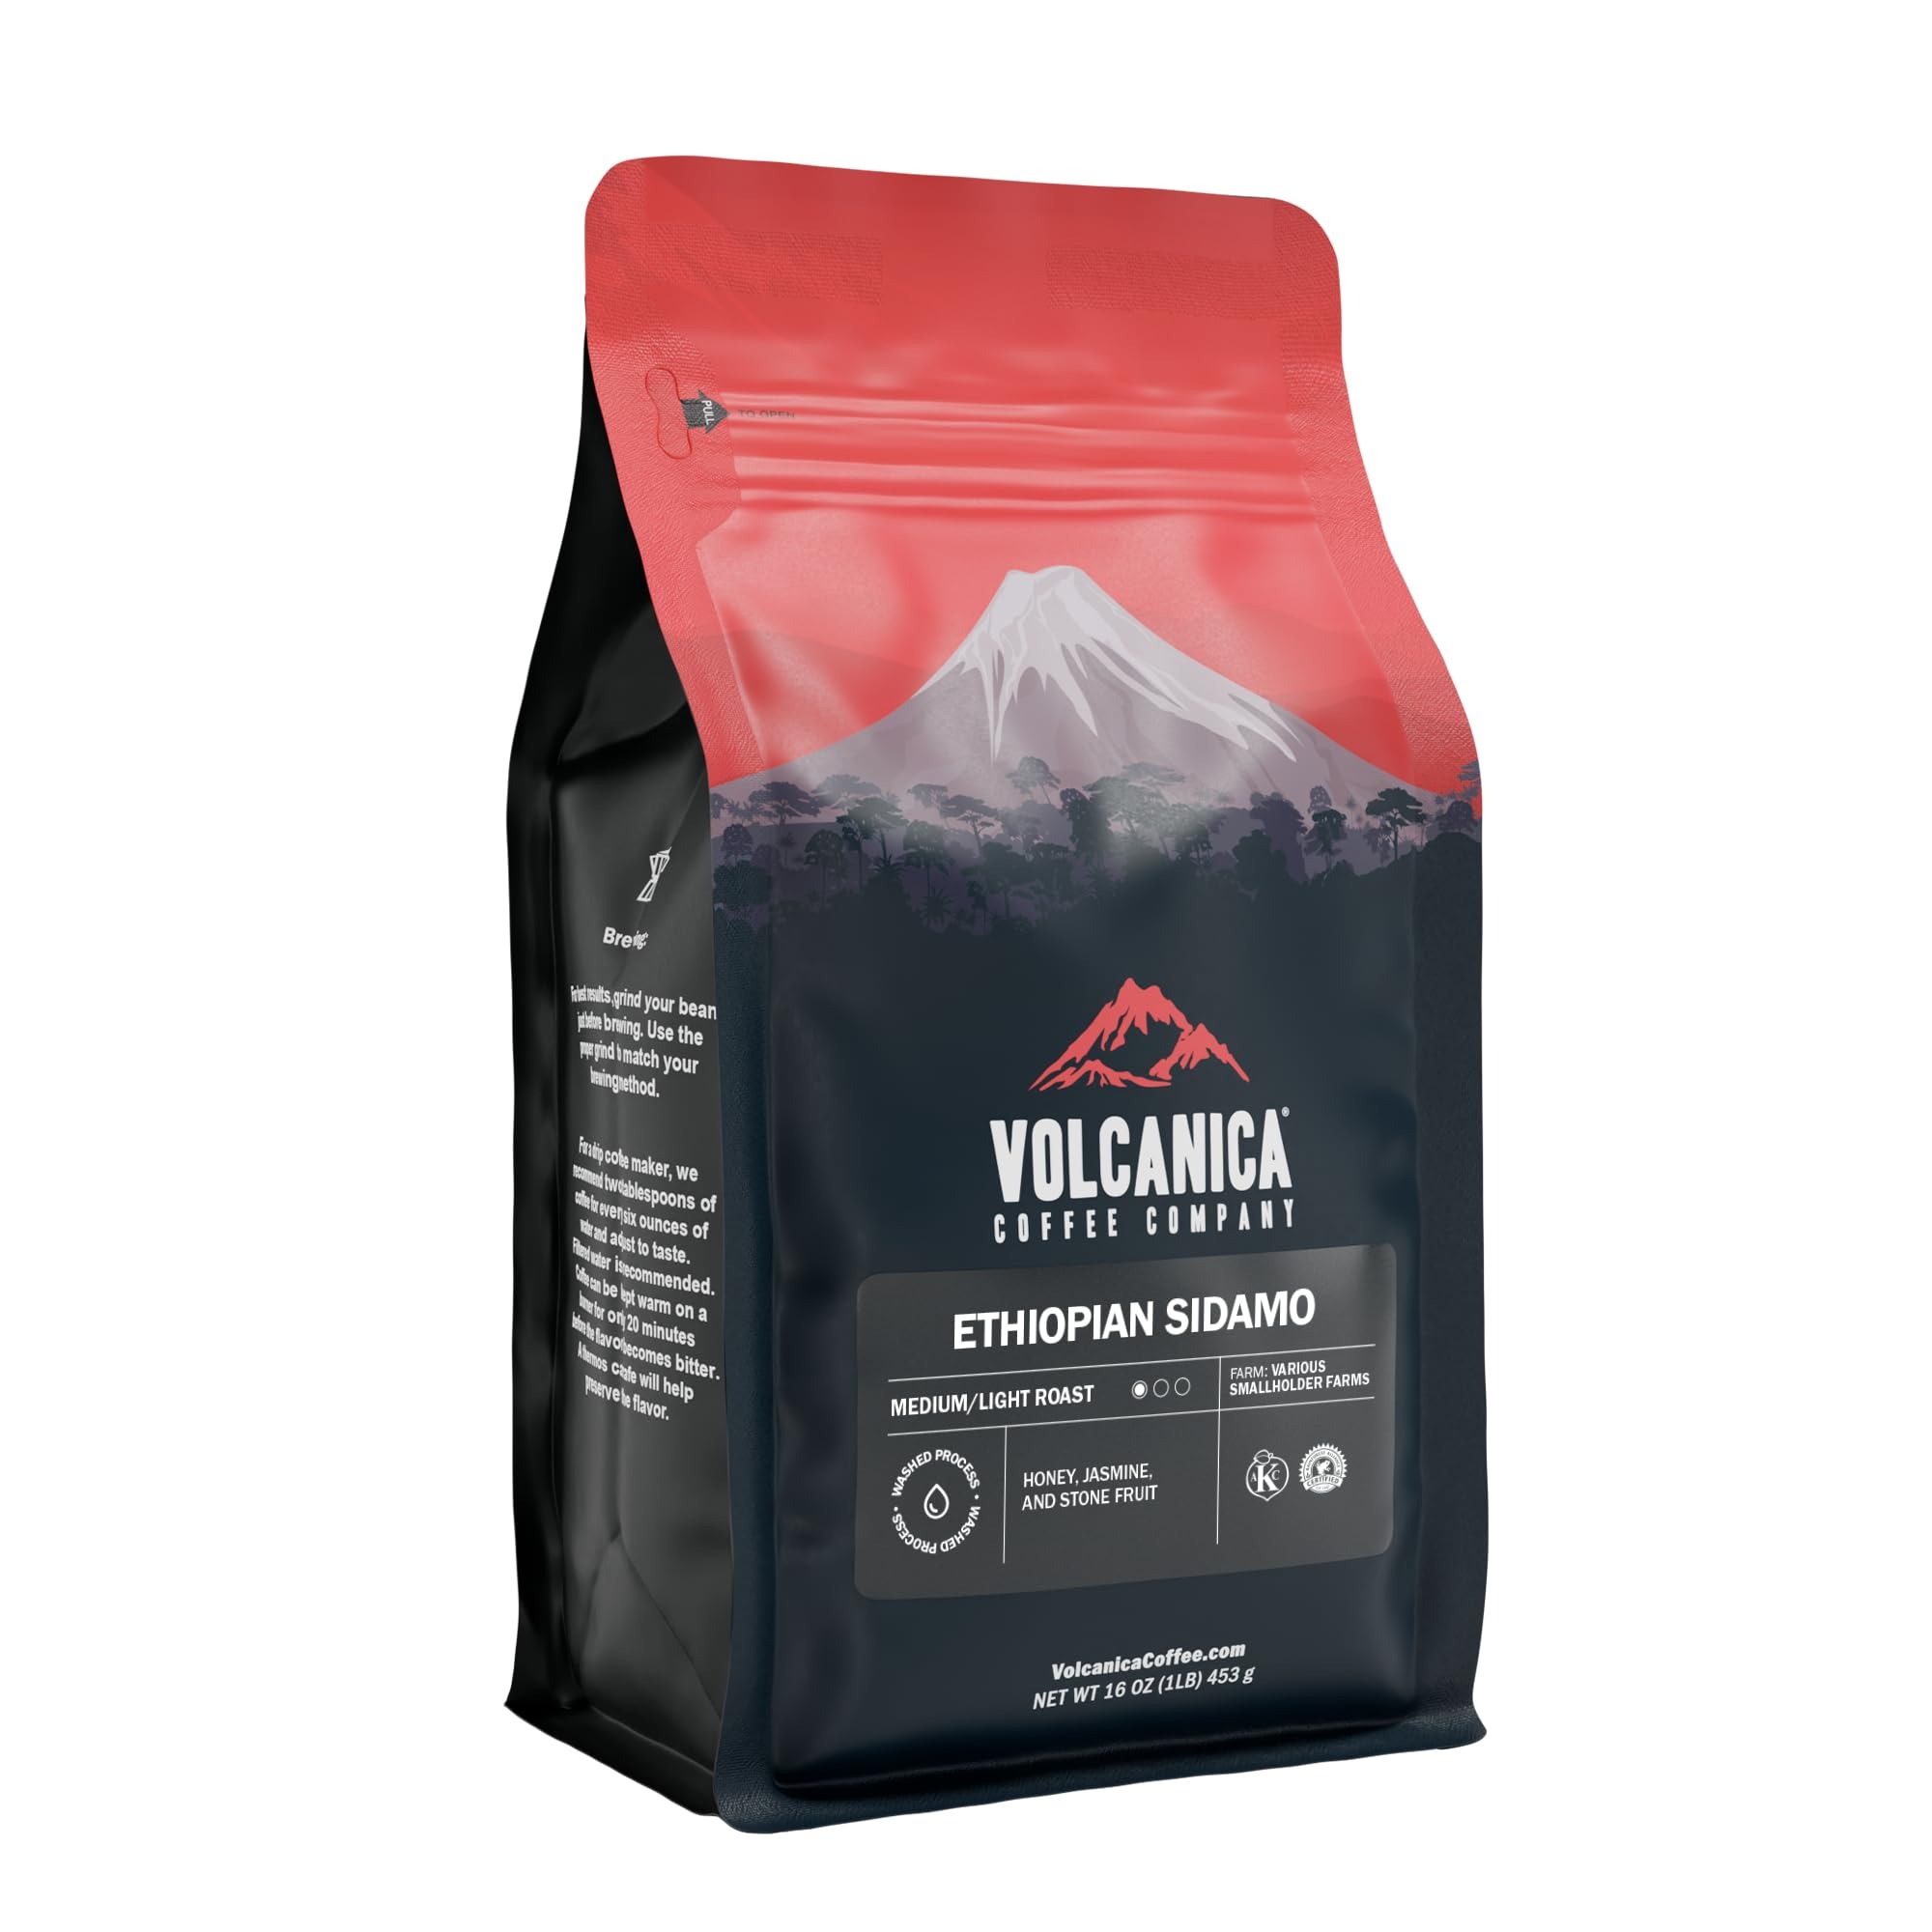
Item Name: Ethiopian Coffee, Sidamo, Whole Bean, Fresh Roasted, 16-ounces
Bullet Point 1: 100% Pure Ethiopian Sidamo Coffee from southern Ethiopia with a playful, unrestrained bomb of fruit, full of berry and fudgy chocolate notes throughout the cup.
Bullet Point 2: Medium/Light roast to that brings out the best characteristics of this remarkable bean.
Bullet Point 3: FLAVOR NOTES: Lemon, cane sugar, medium body, delicate fruits, spice, citrus and richly chocolaty.
Bullet Point 4: Among the world's finest coffees displaying rich flavor, extraordinary full body and distinctively vibrant.
Bullet Point 5: 100% Customer Satisfaction Guaranteed.
Product Description: This Ethiopian Sidamo coffee is from southern Ethiopia and produced from distinctive Ethiopian varieties that are indigenous to the region known for where coffees first originated. Produced by local villagers on small garden plots mixed in with food and other subsistence crops. A playful, unrestrained bomb of fruit, full of berry and fudgy chocolate notes throughout the cup. CUP NOTES: Berry, winey, clear lemon and rock candy sweetness. Complex acidity with a long and lush aftertaste. The cup is smooth and bright with absolutely no bitterness at all. FLAVOR NOTES: Lemon, cane sugar, medium body, delicate fruits, spice, citrus and richly chocolaty. COFFEE PROCESSING: Fully washed DRYING: Dried on raised beds
Value: 16.0
Unit: Ounce

Price: 26.99